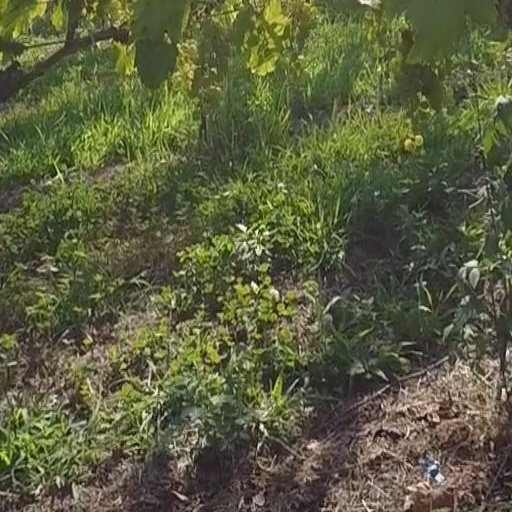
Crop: grape